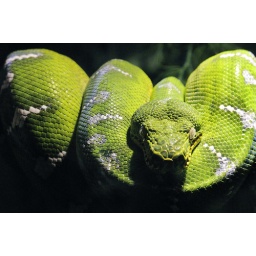
A green tree python wrapped around a branch at the Roger Williams Park Zoo in Providence, RI.